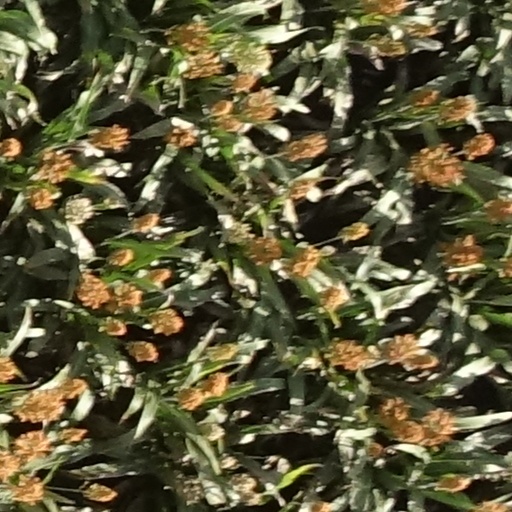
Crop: sorghum